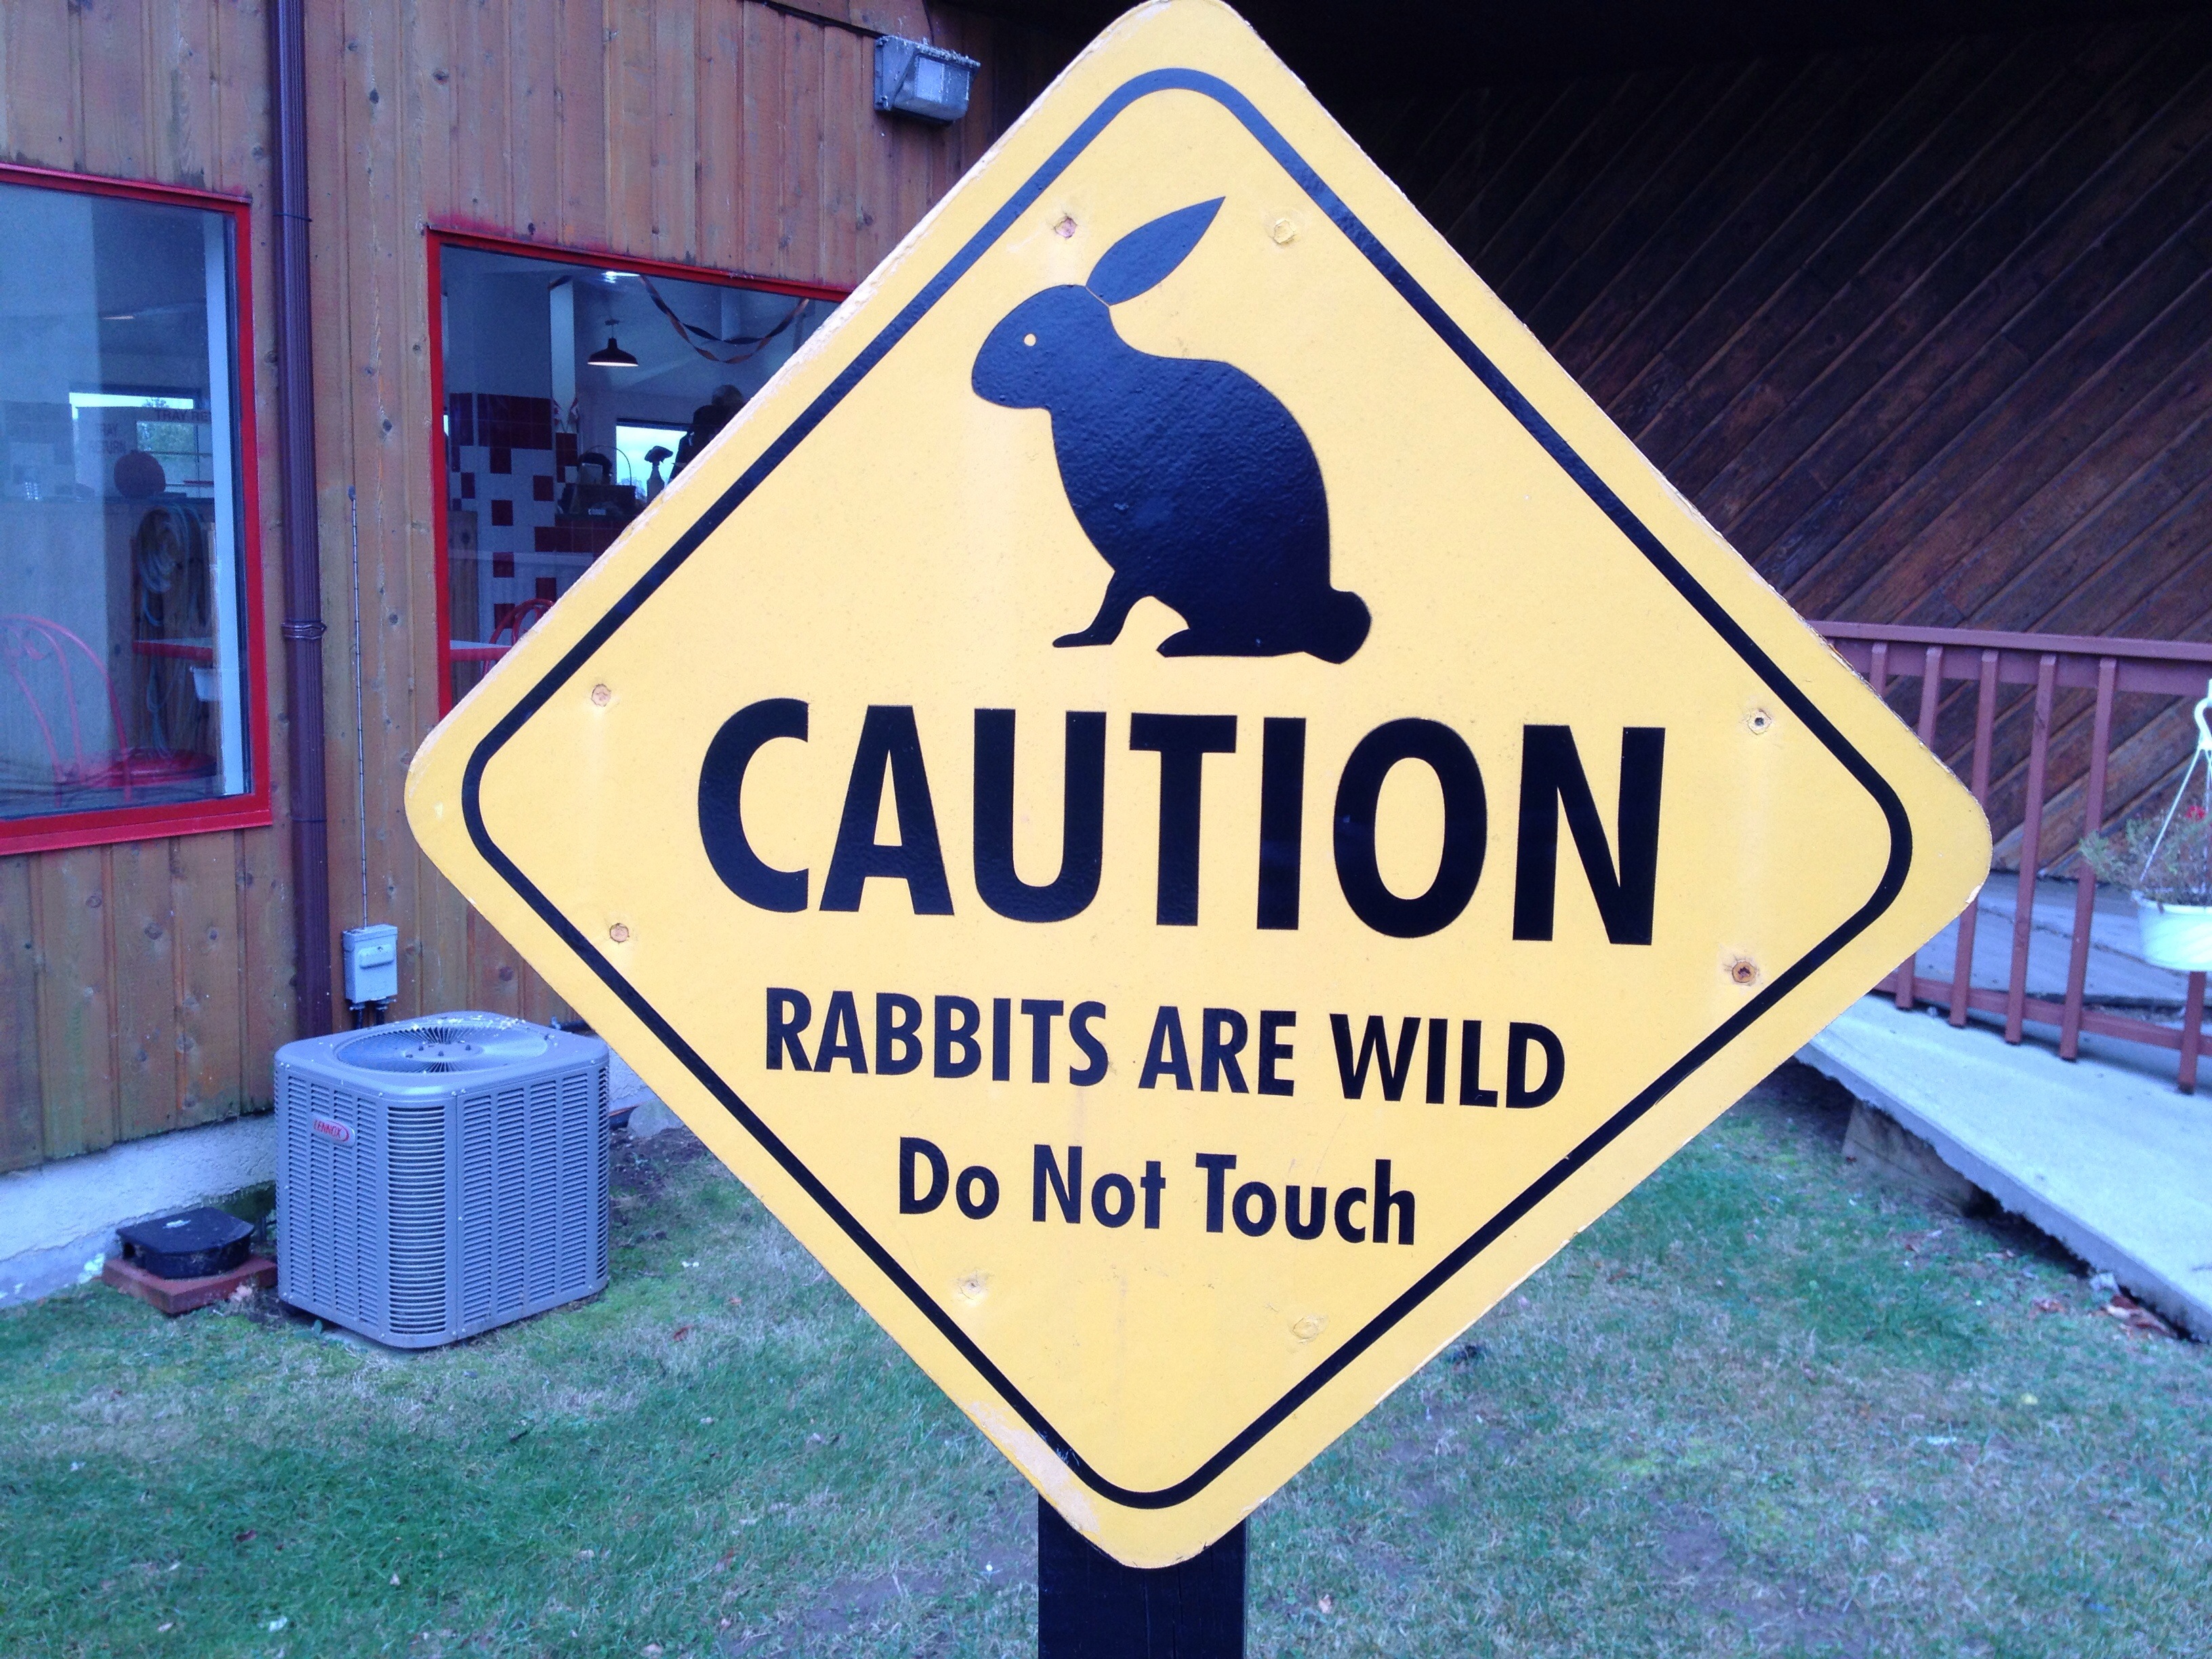
advertising, sign, banner, street sign, signage, shape, traffic sign